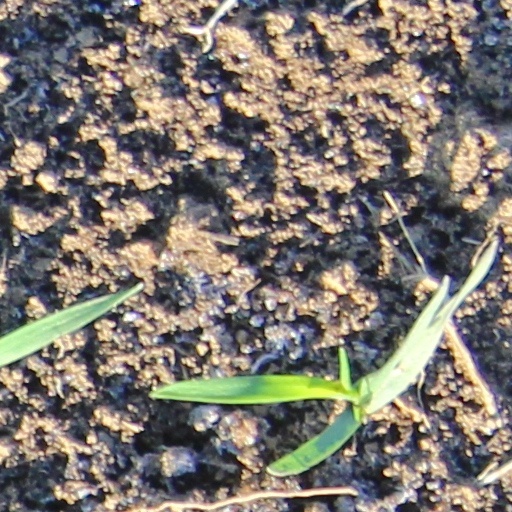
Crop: wheat